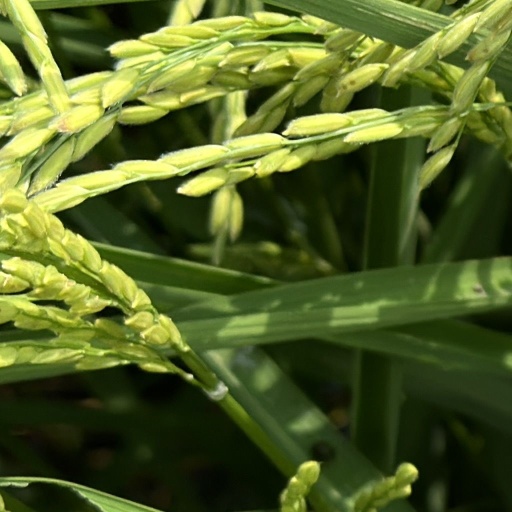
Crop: rice